Lucy Meacock

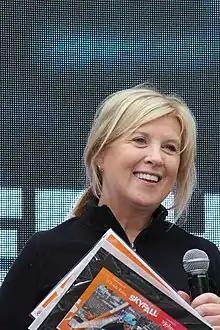
Lucy Meacock in 2018 having just abseiled down Radio City Tower, Liverpool.

Lucy Meacock is a British journalist and broadcaster. She is best known for her work in the North West of England as a main anchor of the ITV regional news programme, "Granada Reports" between 1988 and 2024.